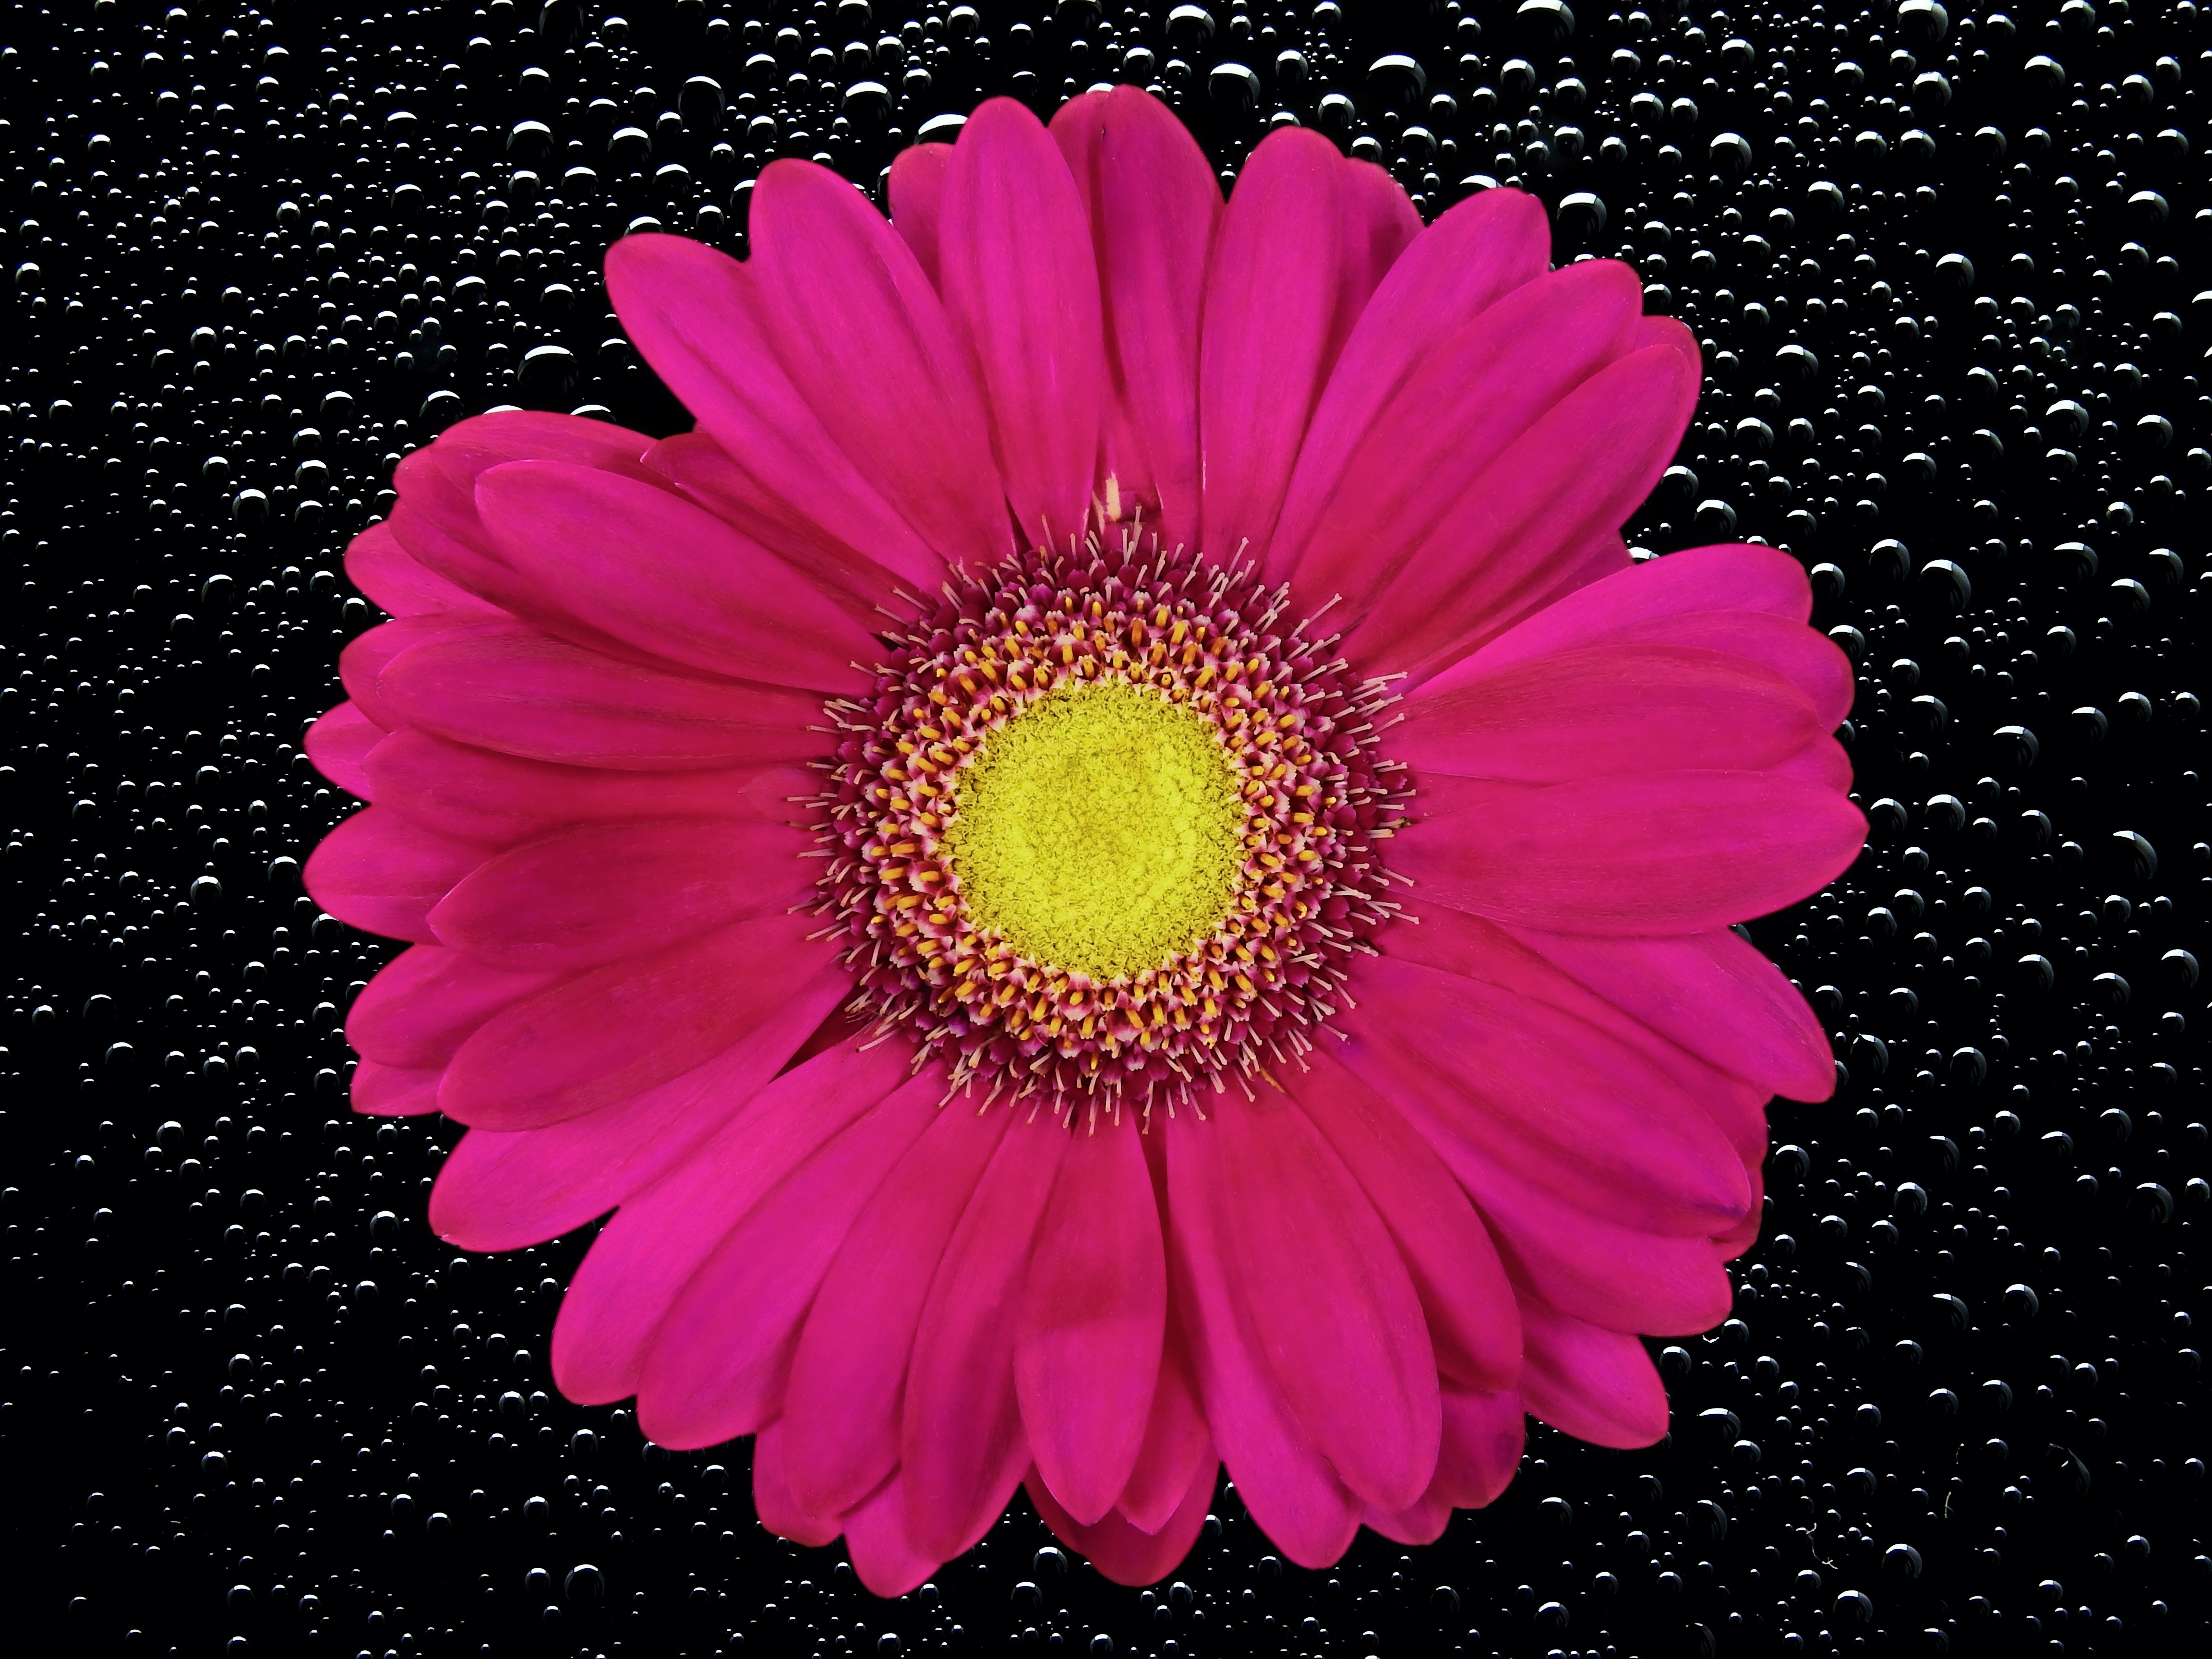
water, nature, blossom, dew, plant, flower, petal, bloom, summer, spring, pink, map, background image, background, postcard, gerbera, chrysanthemum, greeting card, dripping, pink flower, macro photography, flowering plant, daisy family, city car, land plant